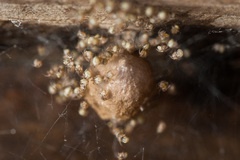
Species: Parasteatoda_tepidariorum